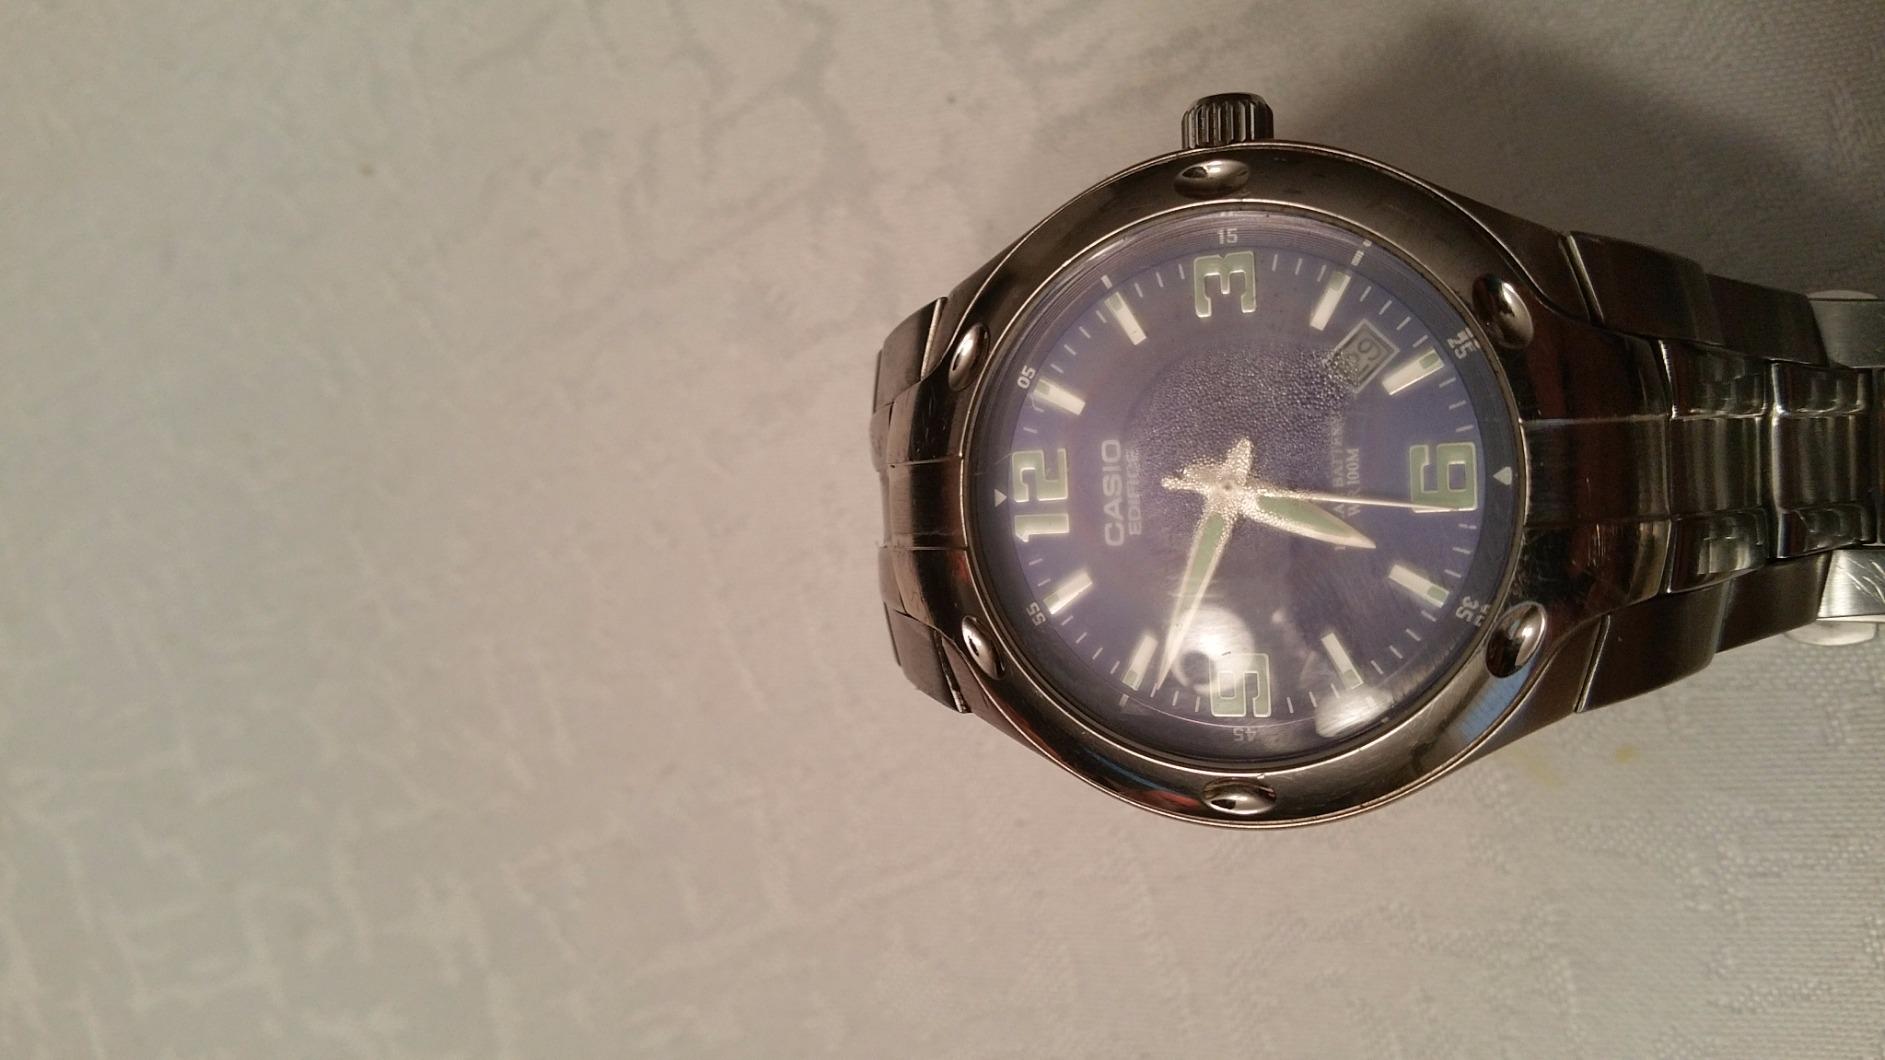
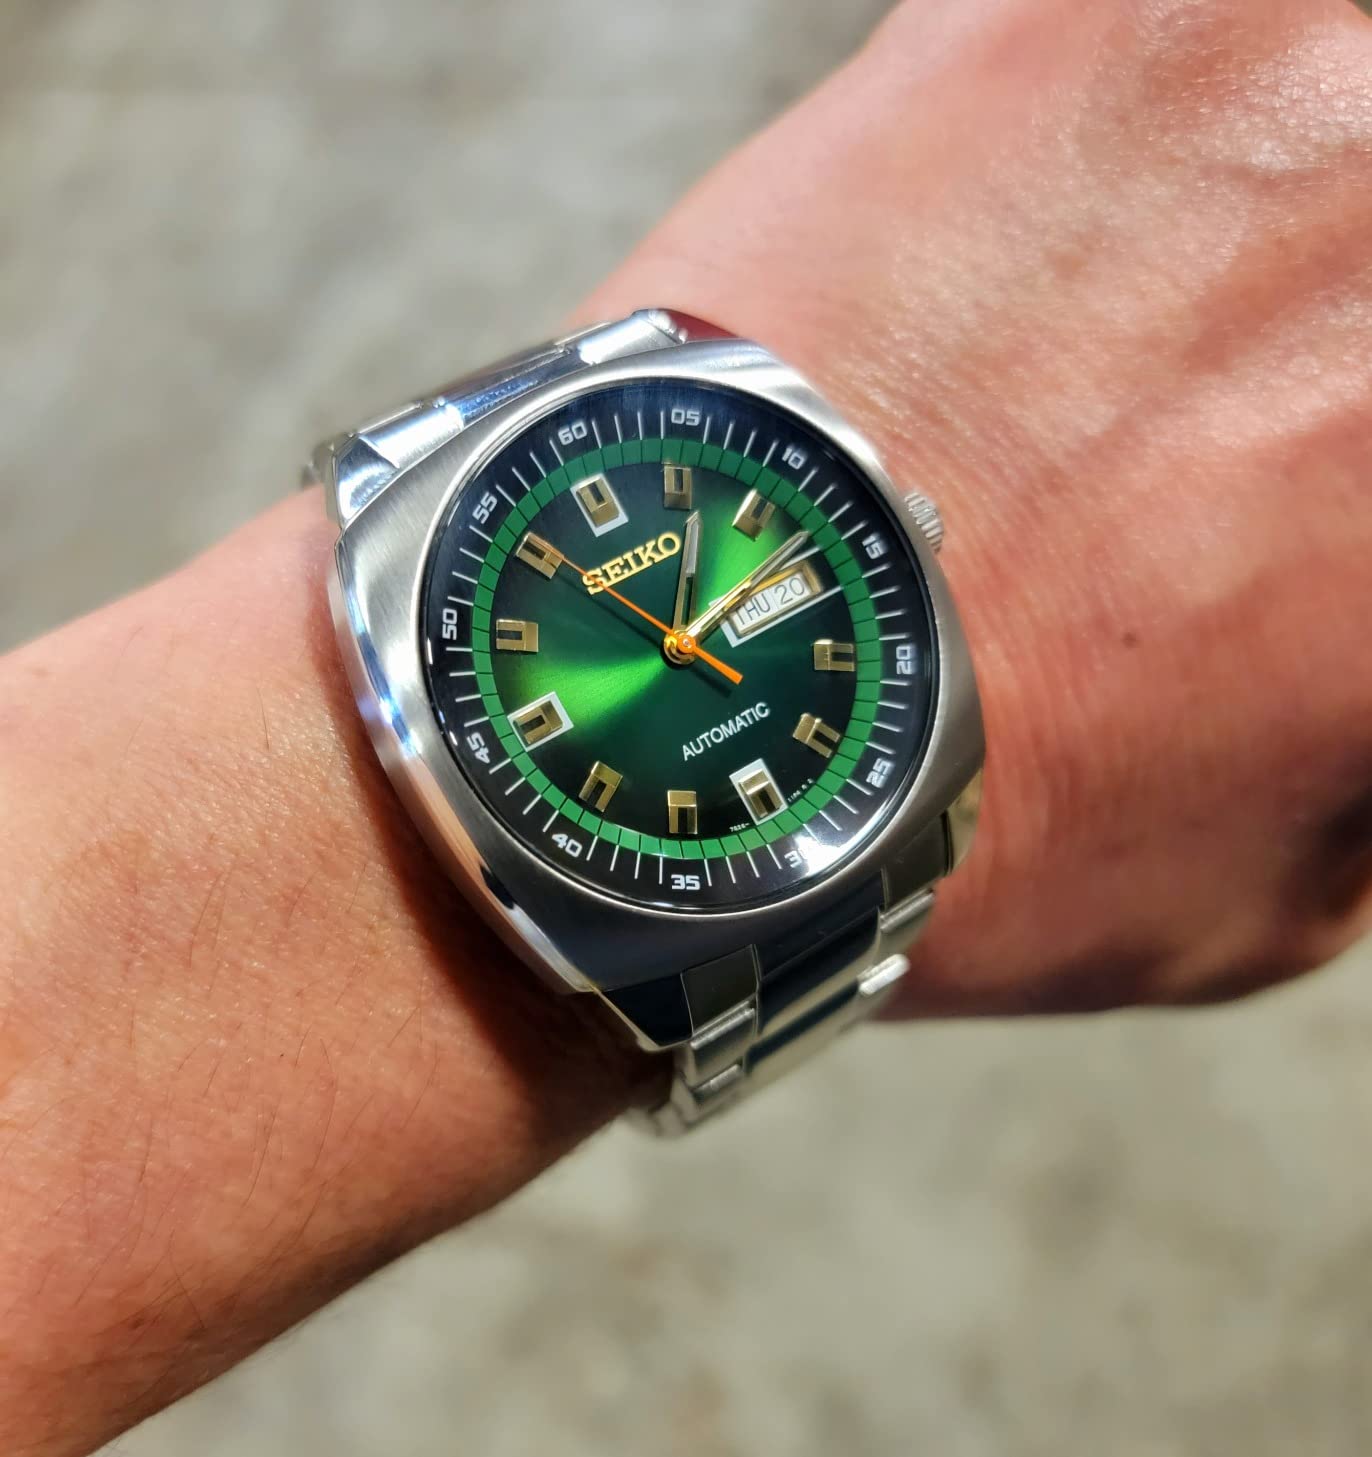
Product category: accessories_watch
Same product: no